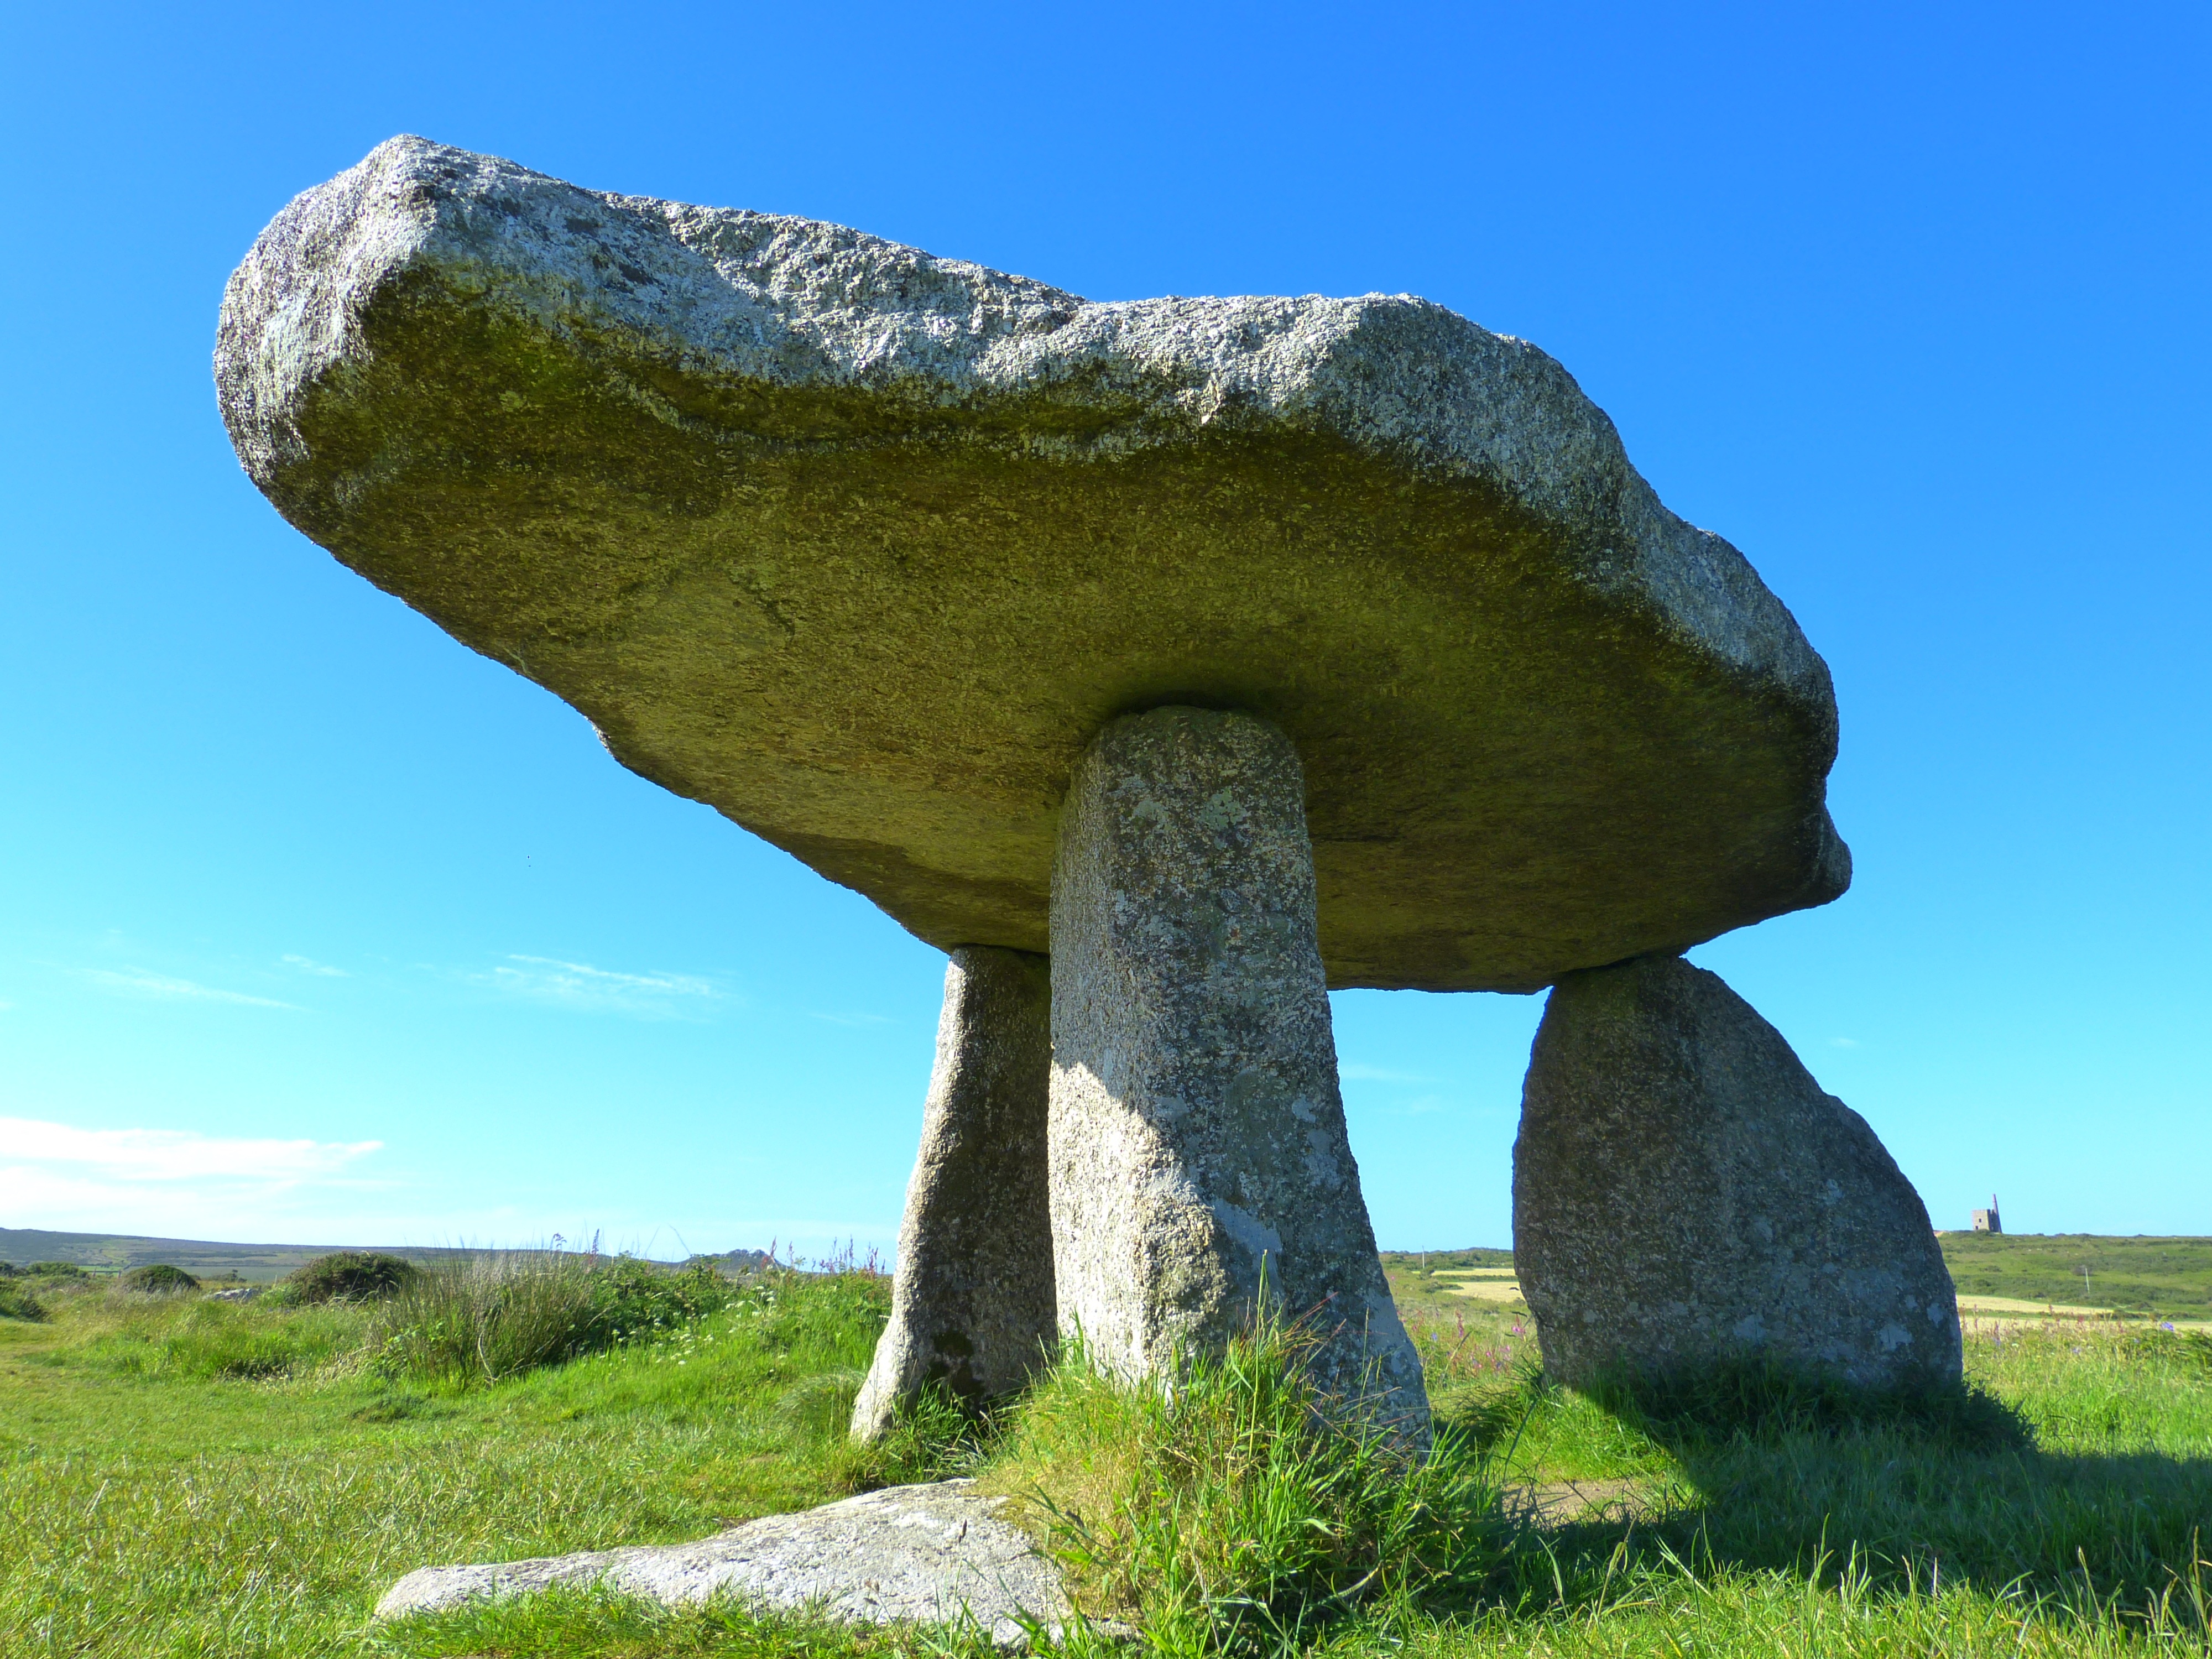
landscape, sea, tree, nature, grass, rock, hill, monument, statue, landmark, terrain, material, sculpture, art, geology, ruins, badlands, boulder, dolmen, cornwall, monolith, megalith, south gland, megaliths, woody plant, lanyon quoit, quoit giant's, giant's table, megalithic monuments